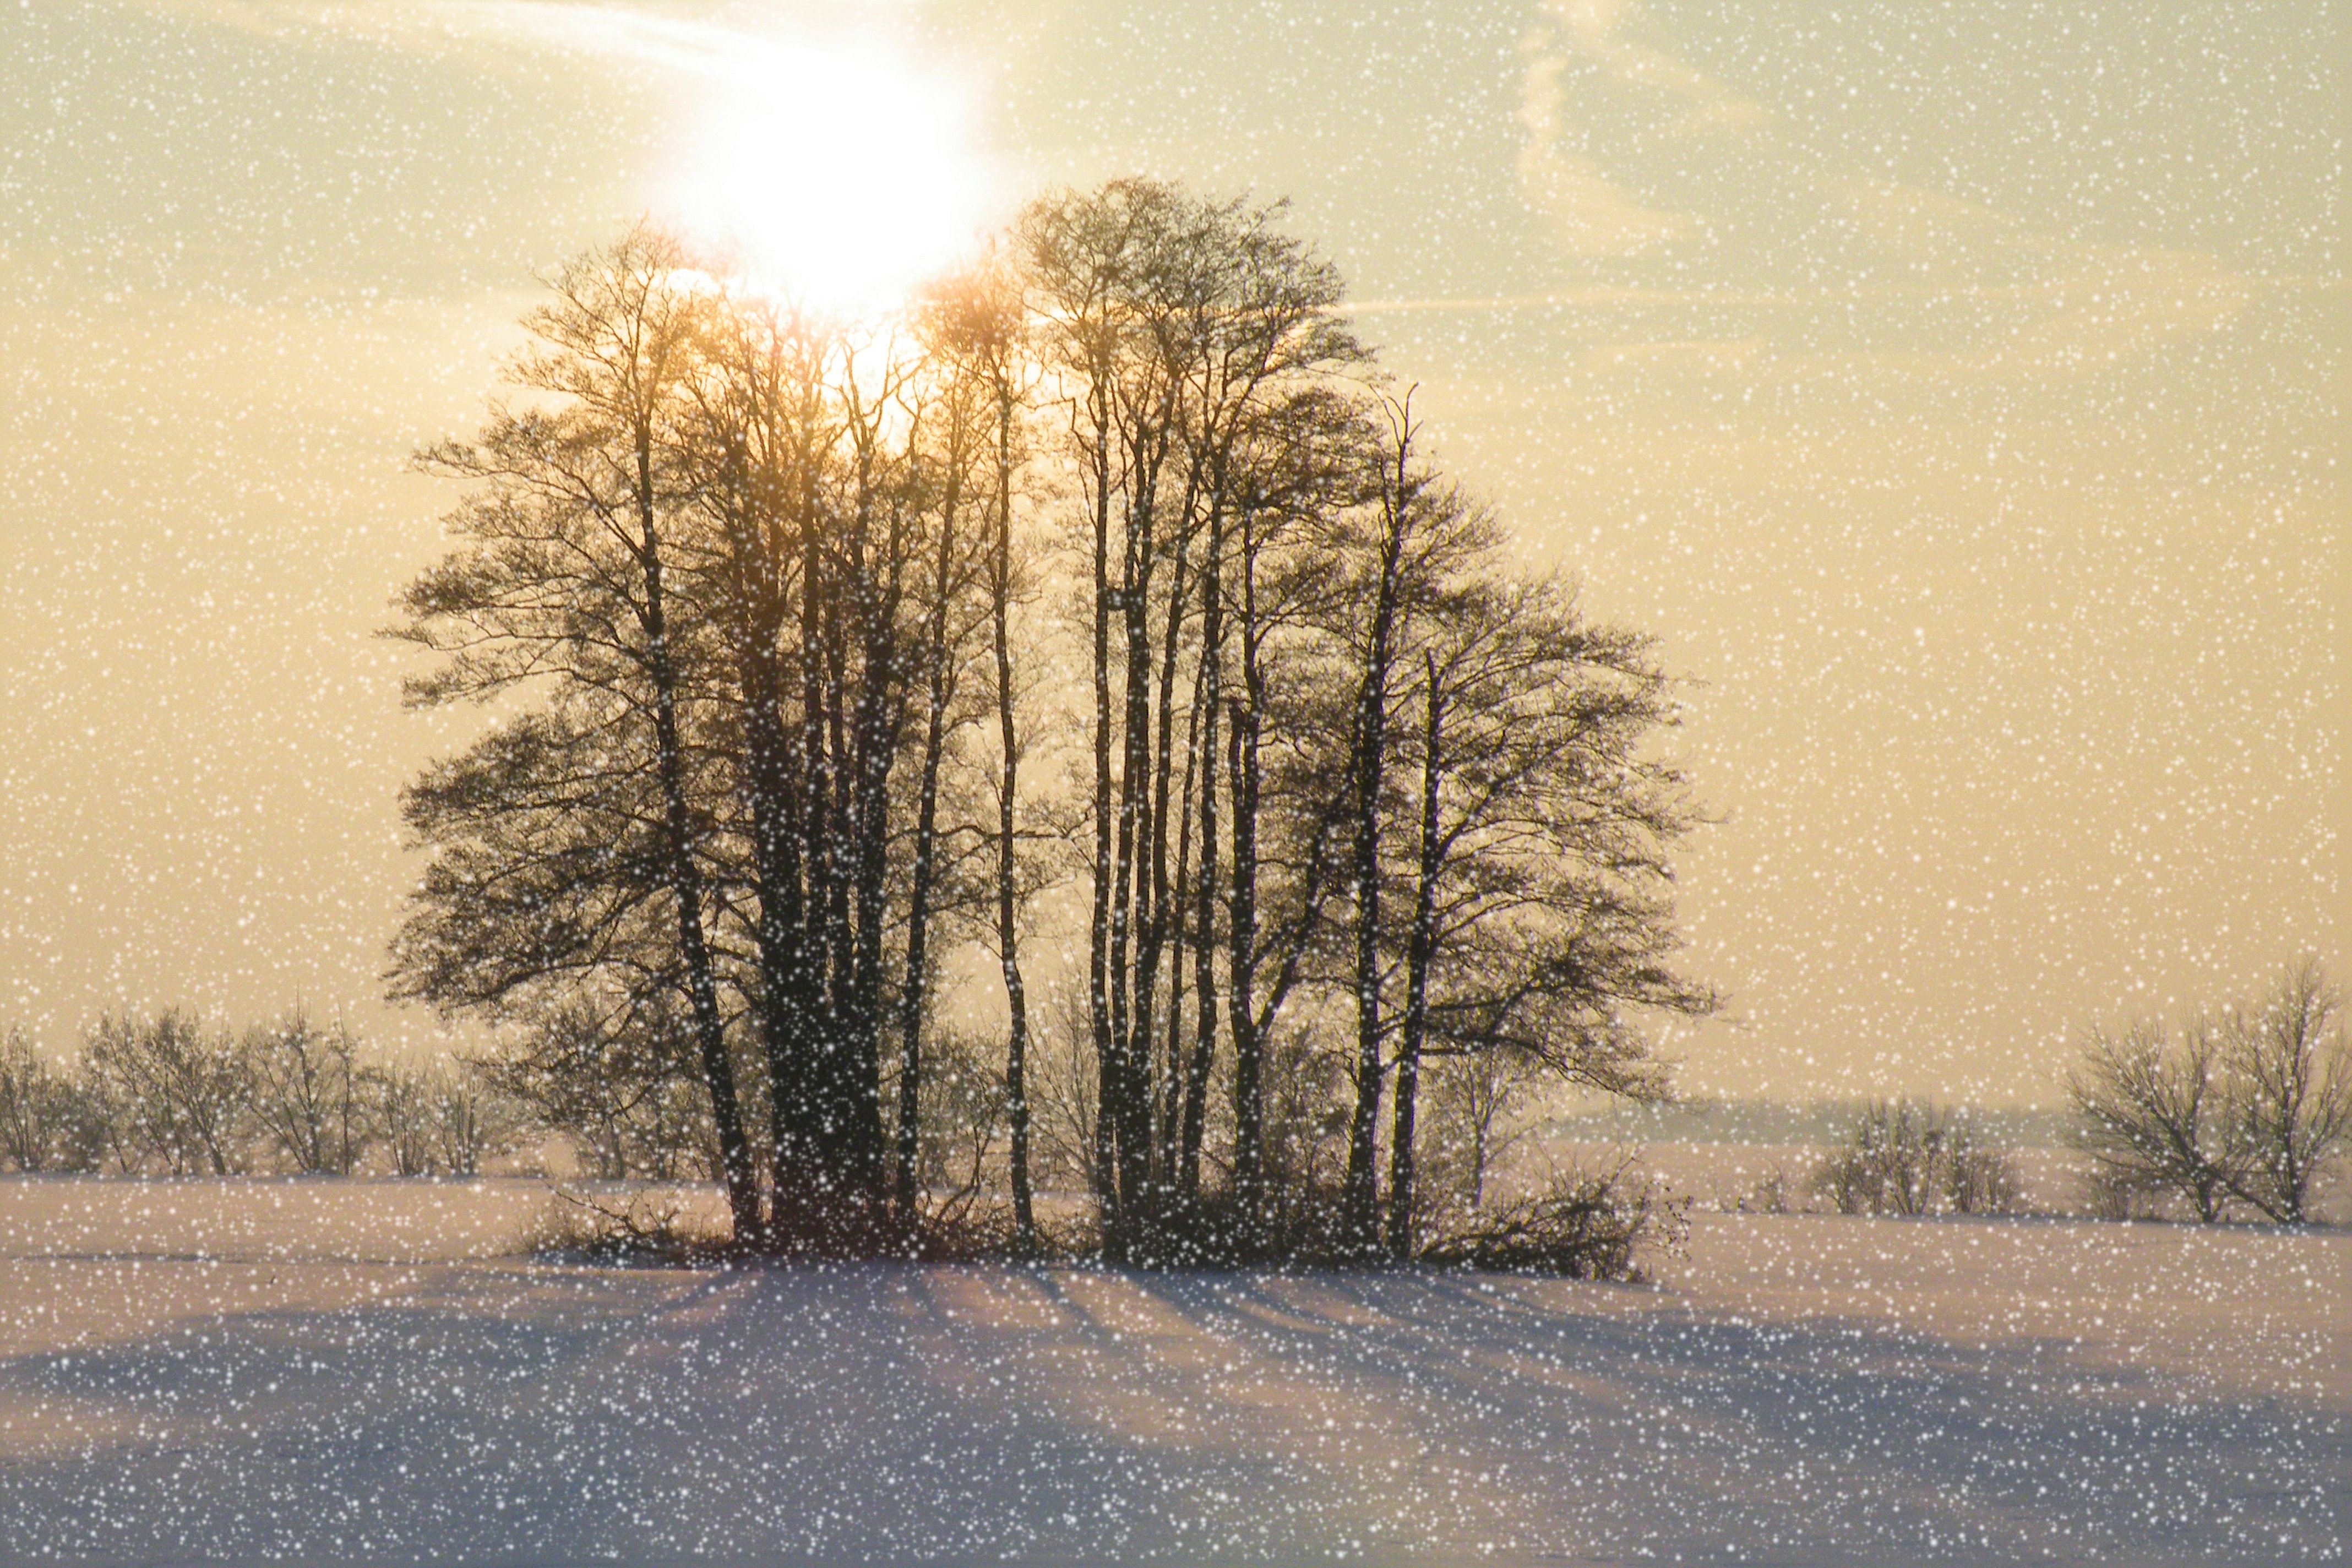
landscape, tree, nature, grass, branch, snow, cold, winter, fog, sunrise, mist, sunlight, morning, frost, dawn, atmosphere, evening, autumn, weather, haze, snowy, season, wintry, winter magic, freezing, winter impressions, rural area, atmospheric phenomenon, woody plant